Mystic Ballet

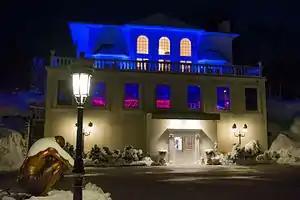
Mystic Ballet – Mystic Dark Room Theatre at 325 Mistuxet Ave. Stonington CT.

Mystic Ballet is a modern dance company based in Mystic, Connecticut, founded in 1997 by Goran Subotic.